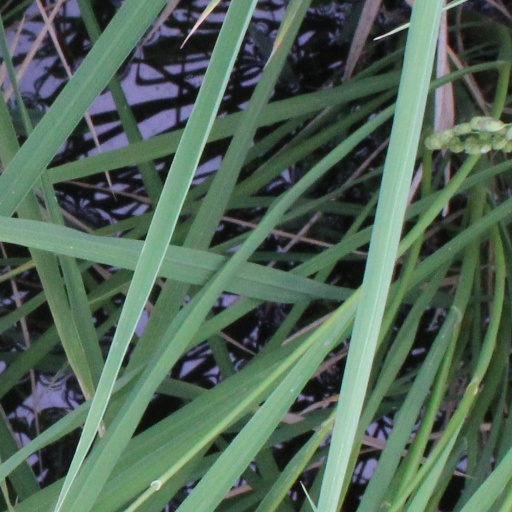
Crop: rice